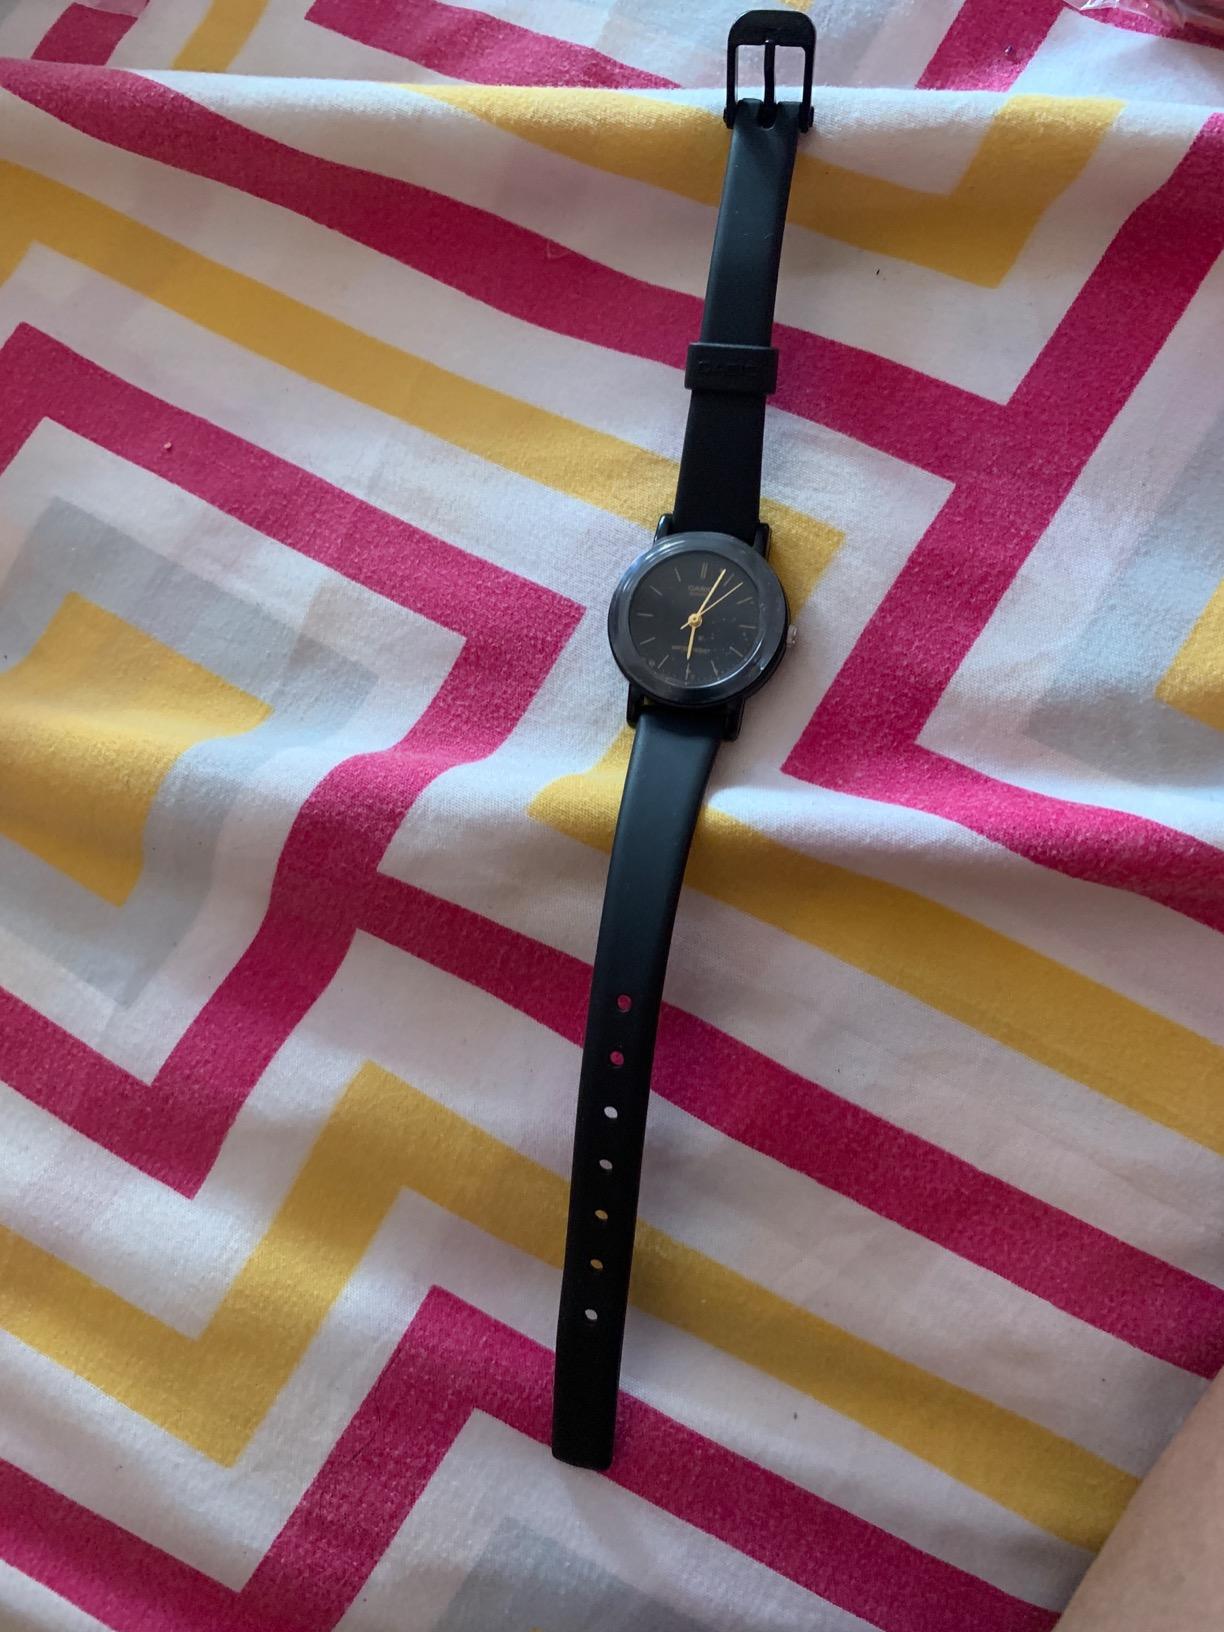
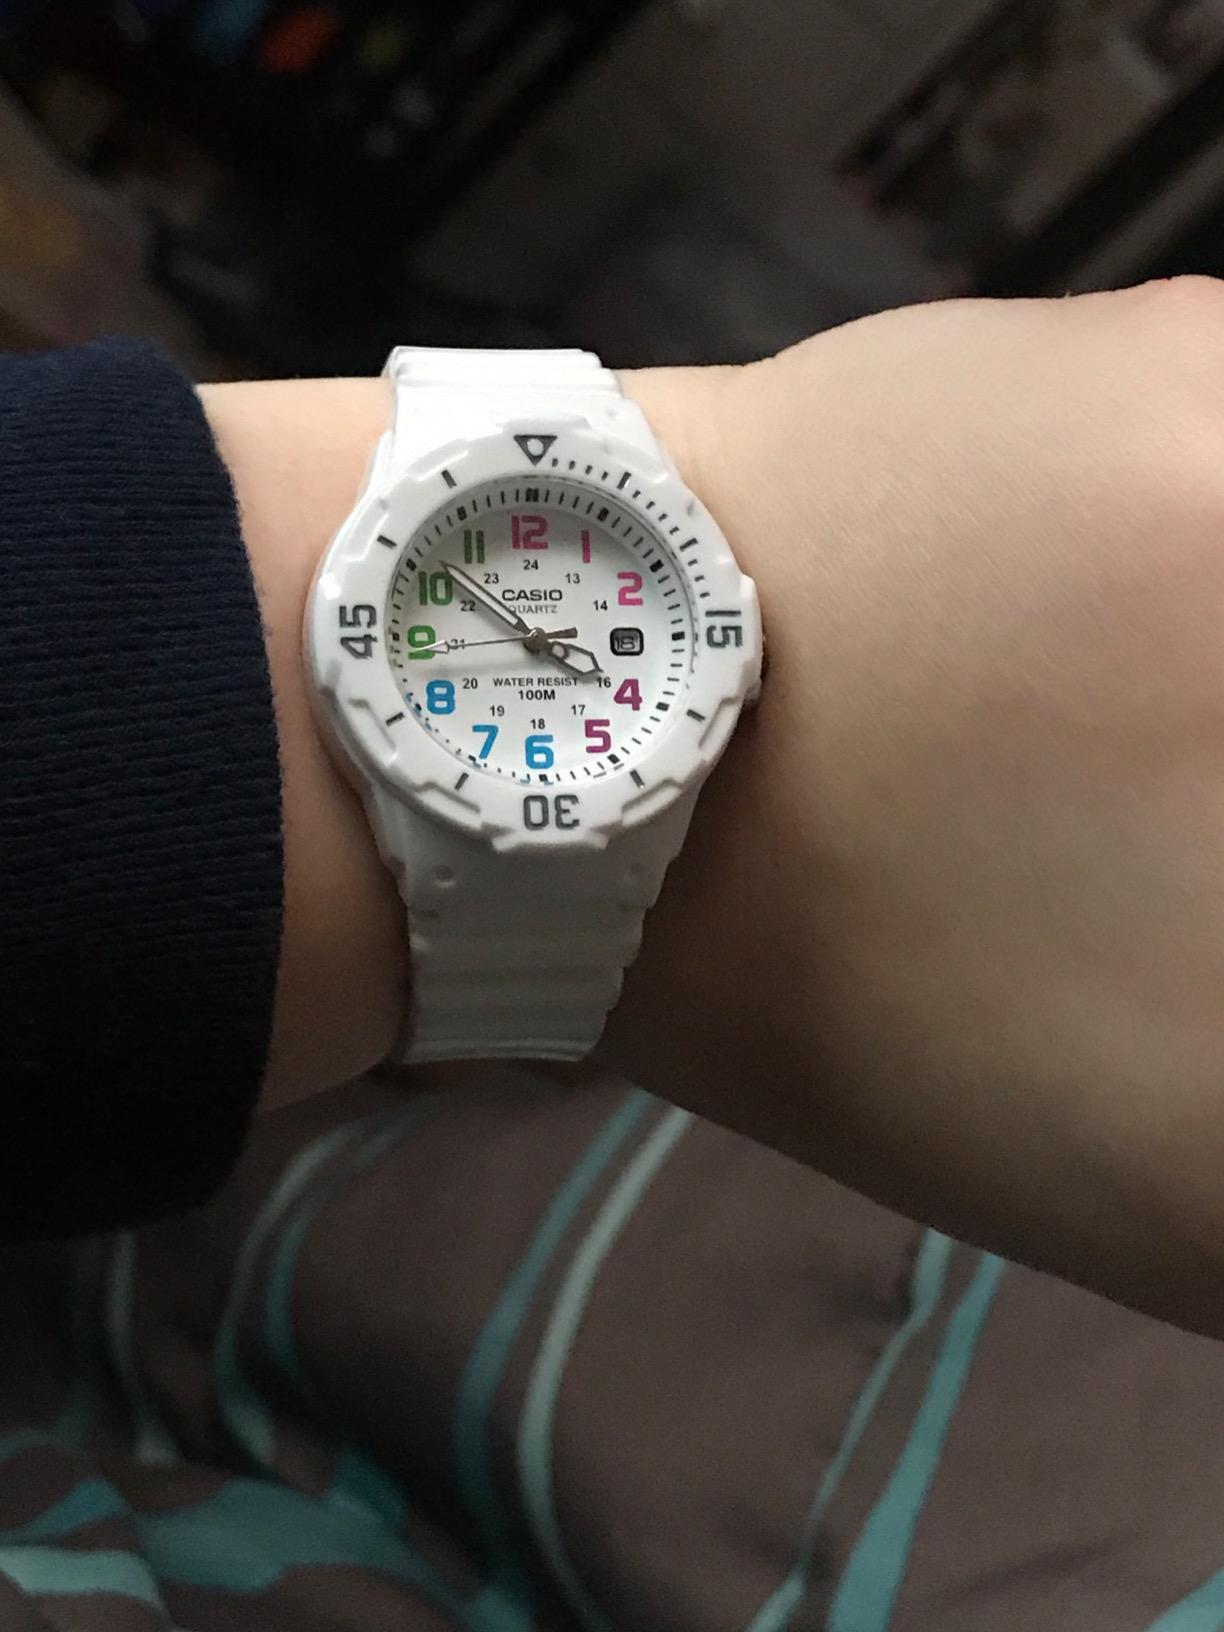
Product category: accessories_watch
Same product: no